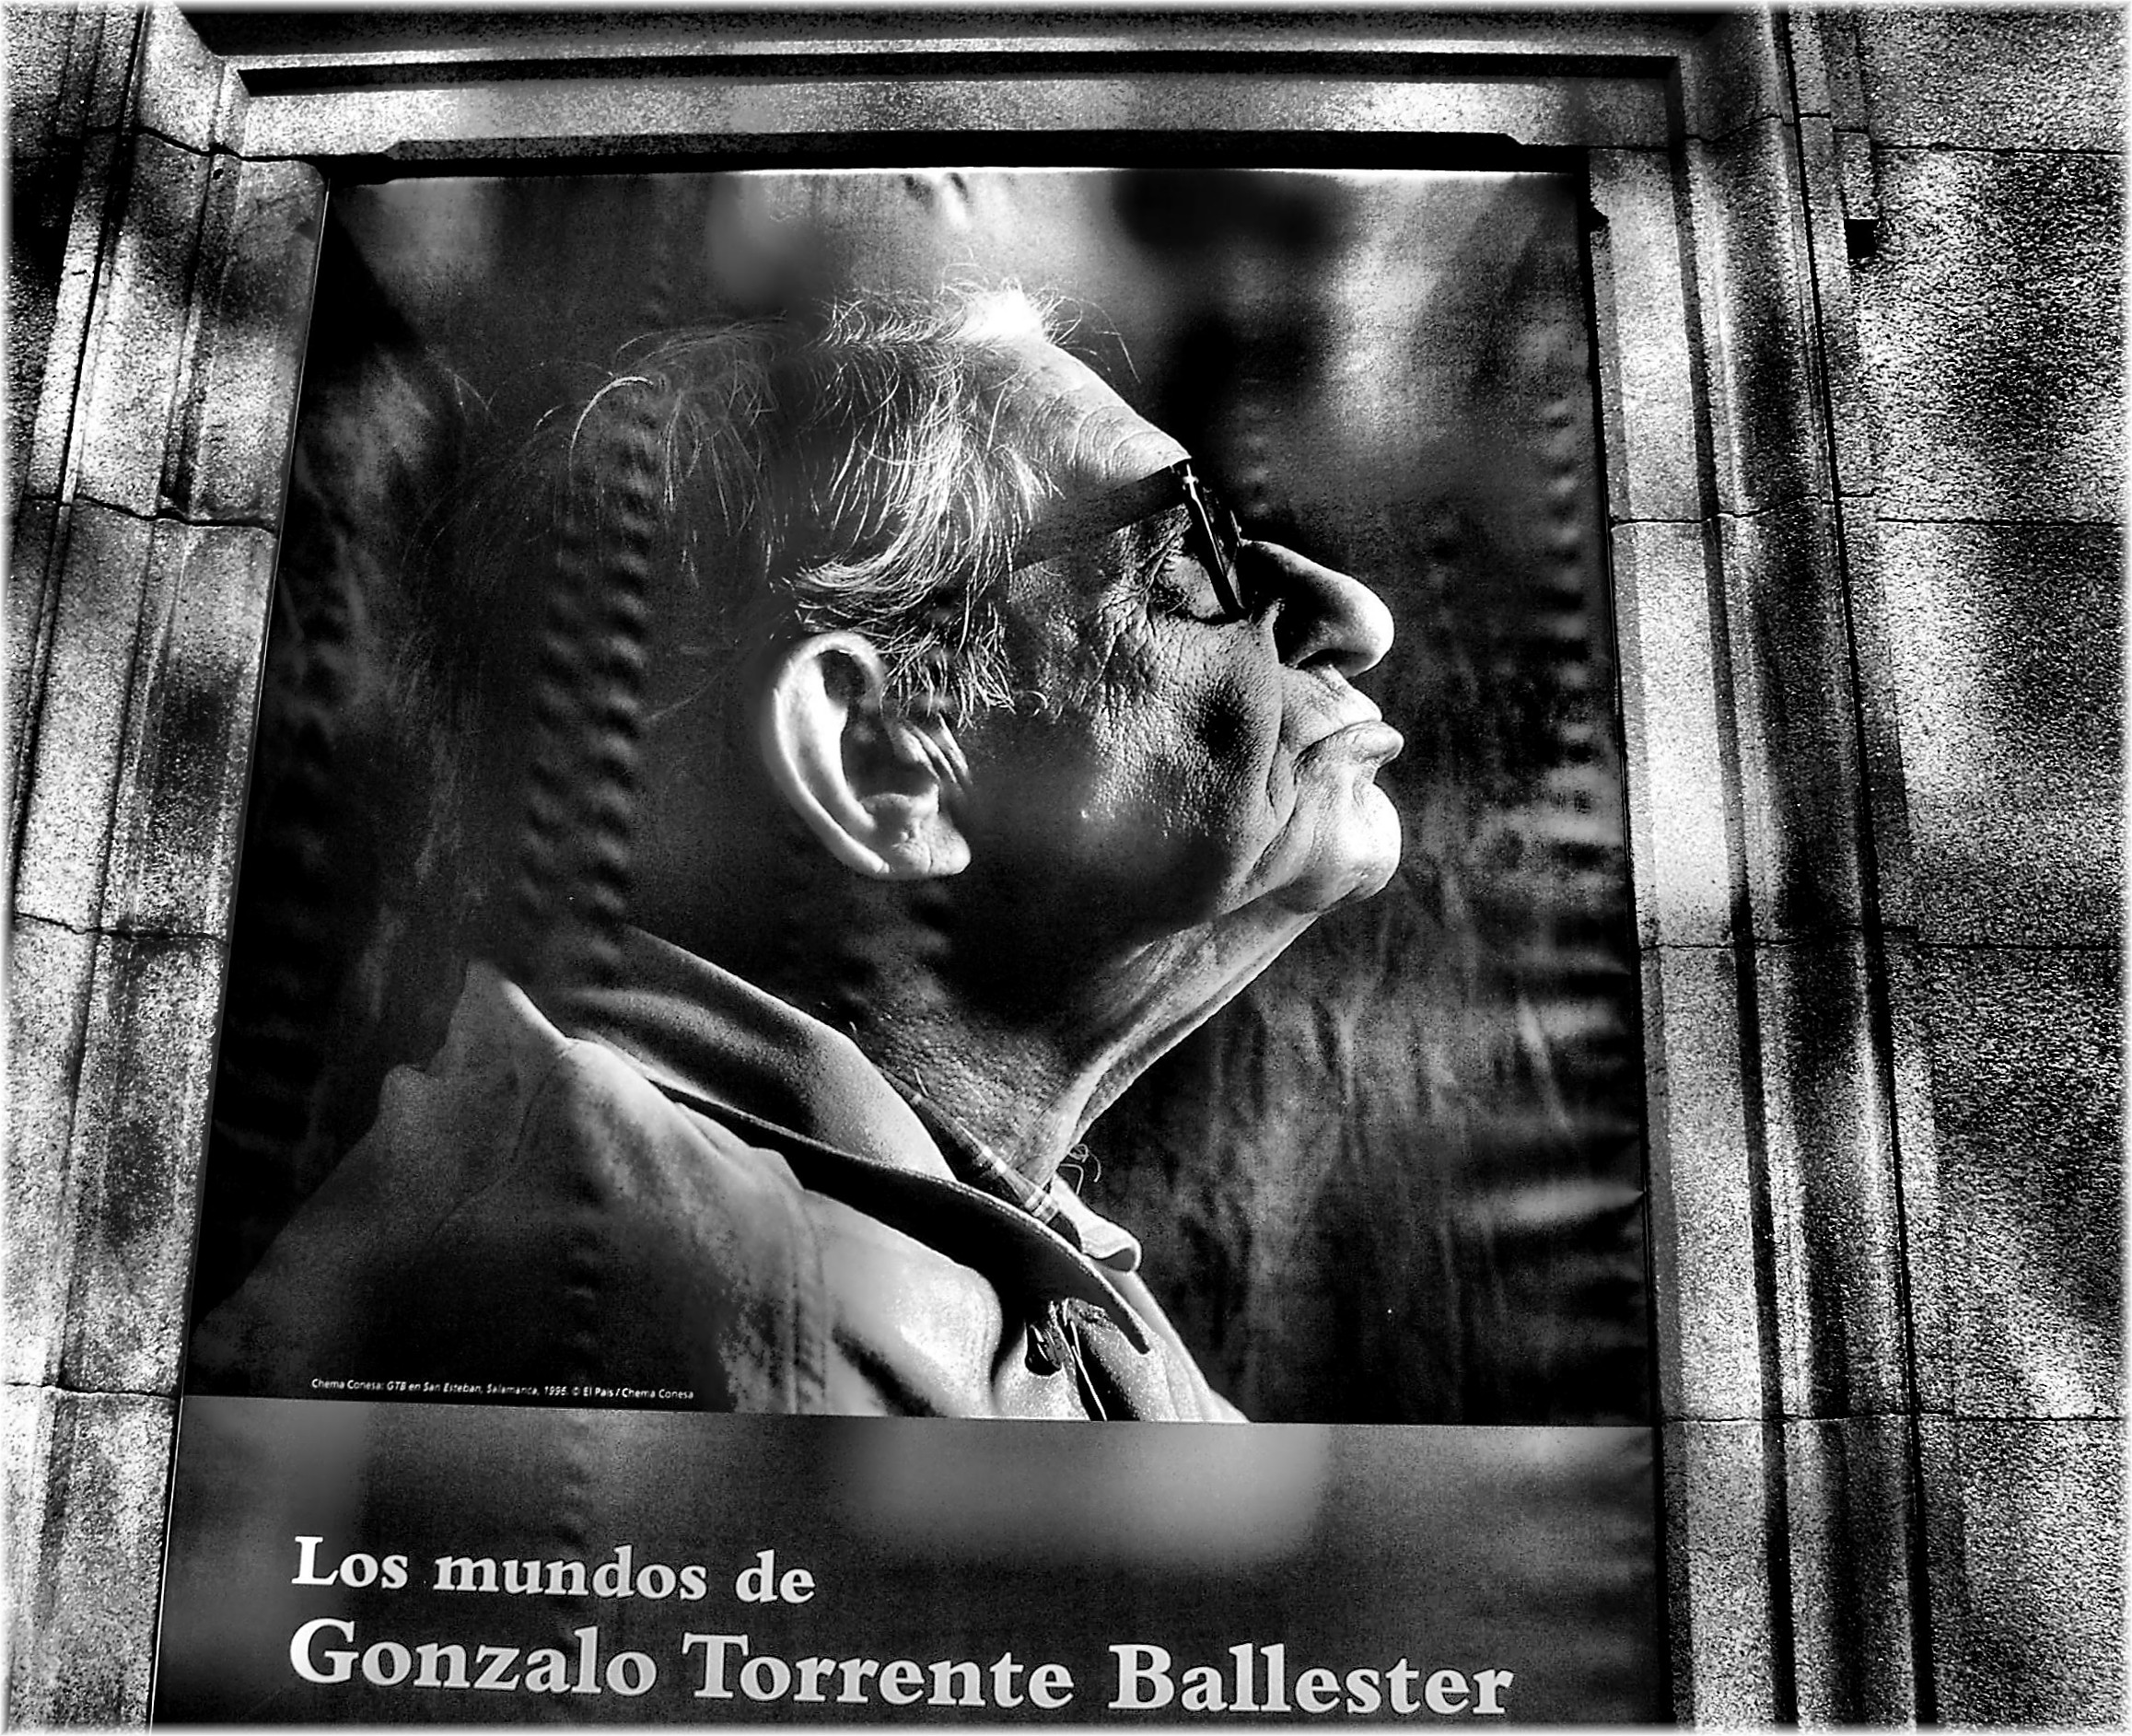
black and white, photography, europe, black, monochrome, bw, espagne, photograph, reflections, europa, galicia, piedra, blancoynegro, santiagodecompostela, image, pedra, bn, espana, monocromo, santiago, monocrome, galiza, cristal, corunna, galice, caminosantiago, brancoenegro, compostela, xacobeo, lacoruna, escaparates, refejos, acoru a, coru a, provinciacoru a, vidio, sapain, monochrome photography, film noir